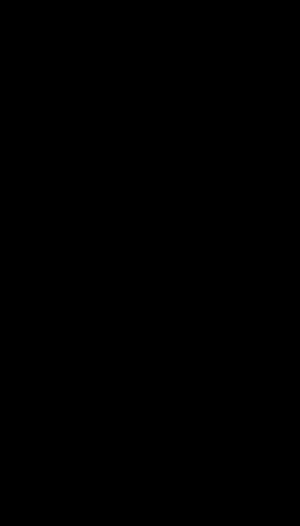
Samuel de Champlain, né à Brouage entre 1567 et 1574 et mort à Québec le 25 décembre 1635, est un colonisateur, grand navigateur, cartographe, soldat, explorateur, géographe, commandant et auteur de récits de voyage français. Il fonde la ville de Québec le 3 juillet 1608.